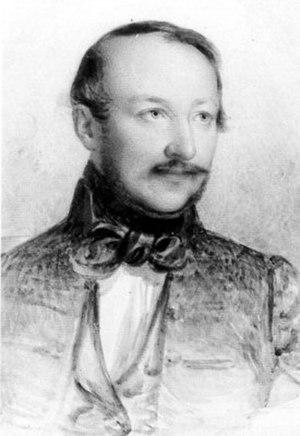
Mihály Vörösmarty est un écrivain hongrois de l'époque romantique, né le 1ᵉʳ décembre 1800 à Kápolnásnyék et mort le 19 novembre 1855 à Pest.